Belgium

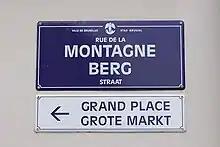
Bilingual signs in Brussels

Climate change in Belgium has caused temperatures rises and more frequent and intense heatwaves, increases in winter rainfall and decreases in snowfall. By 2100, sea levels along the Belgian coast are projected to rise by 60 to 90 cm with a maximum potential increase of up to 200 cm in the worst-case scenario. The costs of climate change are estimated to amount to €9.5 billion a year in 2050 (2% of Belgian GDP), mainly due to extreme heat, drought and flooding, while economics gains due to milder winters amount to approximately €3 billion a year (0.65% of GDP). In 2023, Belgium emitted 106.82 million tonnes of greenhouse gases (around 0.2% of the global total emissions), equivalent to 9.12 tonnes per person. The country has committed to net zero by 2050.